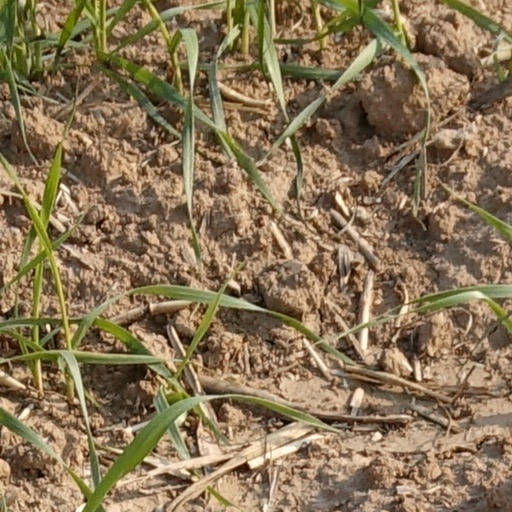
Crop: wheat